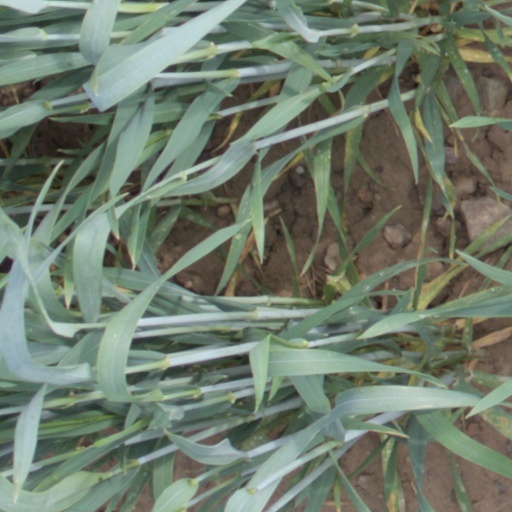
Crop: wheat